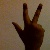
The image shows a hand gesture representing the number 3 in Indian Sign Language.